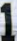
Number: 1